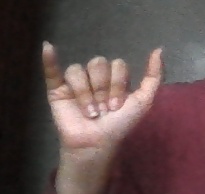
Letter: ya